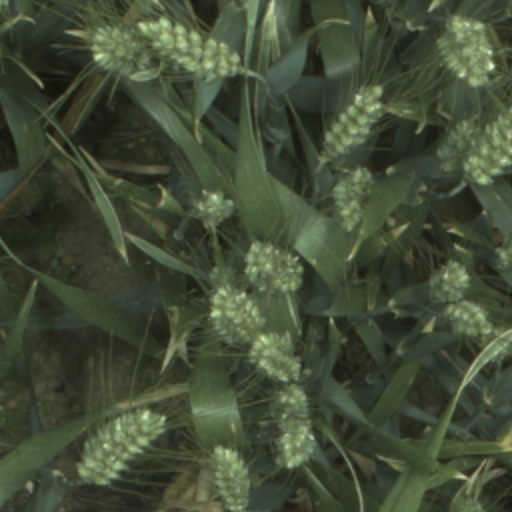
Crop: wheat